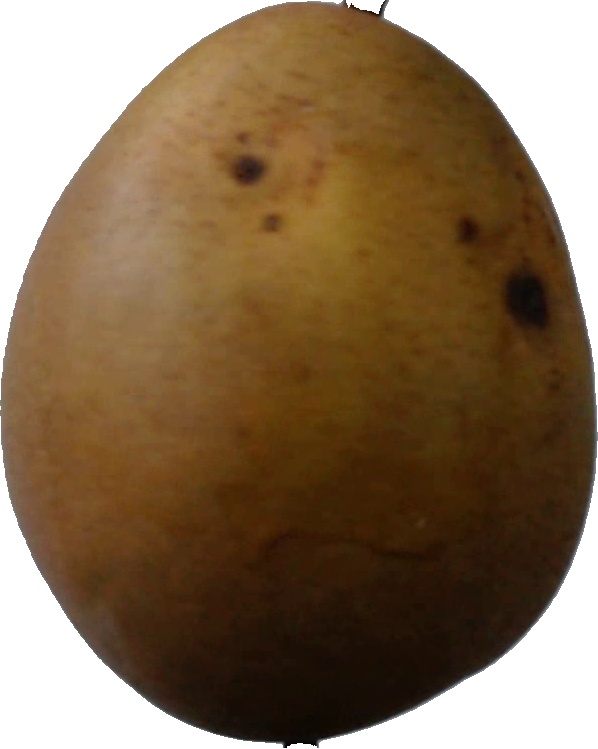
Label: pear_3